VRT Zendstation Egem

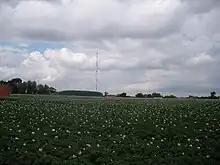
VRT Zendstation Egem in 2011

The VRT Zendstation Egem is a tall guyed mast used as a broadcast antenna. It broadcasts the radio and TV programs of the VRT and Q-Music, JOE fm, and Nostalgie Vlaanderen. There are also a number of antennas for mobile communications (Base, Mobistar and Proximus) attached to the mast.